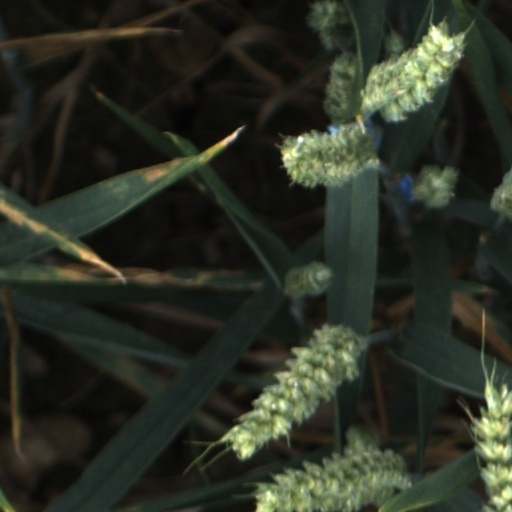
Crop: wheat